Peugeot 504

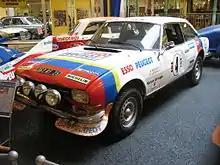
Jean-Pierre Nicolas and Jean-Claude Lefèbvre won the 26th Safari Rally driving a Peugeot 504 V6 Coupé

The car was assembled in various countries, under license from Peugeot. In Australia it was first released in 1969 and was assembled by Peugeot's rival Renault, and sold through Renault Australia's dealer network. In 1981 the 504 GL retailed for AUD $11,000. Only the saloon was assembled in Australia, while the Break and Familiale models were imported fully built-up from France.